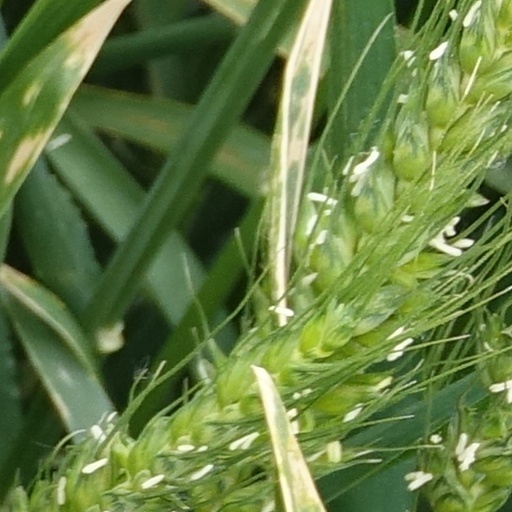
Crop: wheat